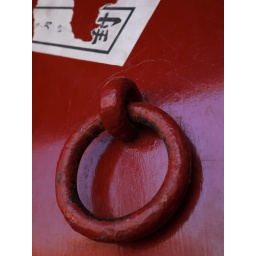
Beautiful colour - red doors in the Forbidden City, Beijing, China